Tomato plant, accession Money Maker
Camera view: bottom (45 deg); turntable rotation: 150 degrees
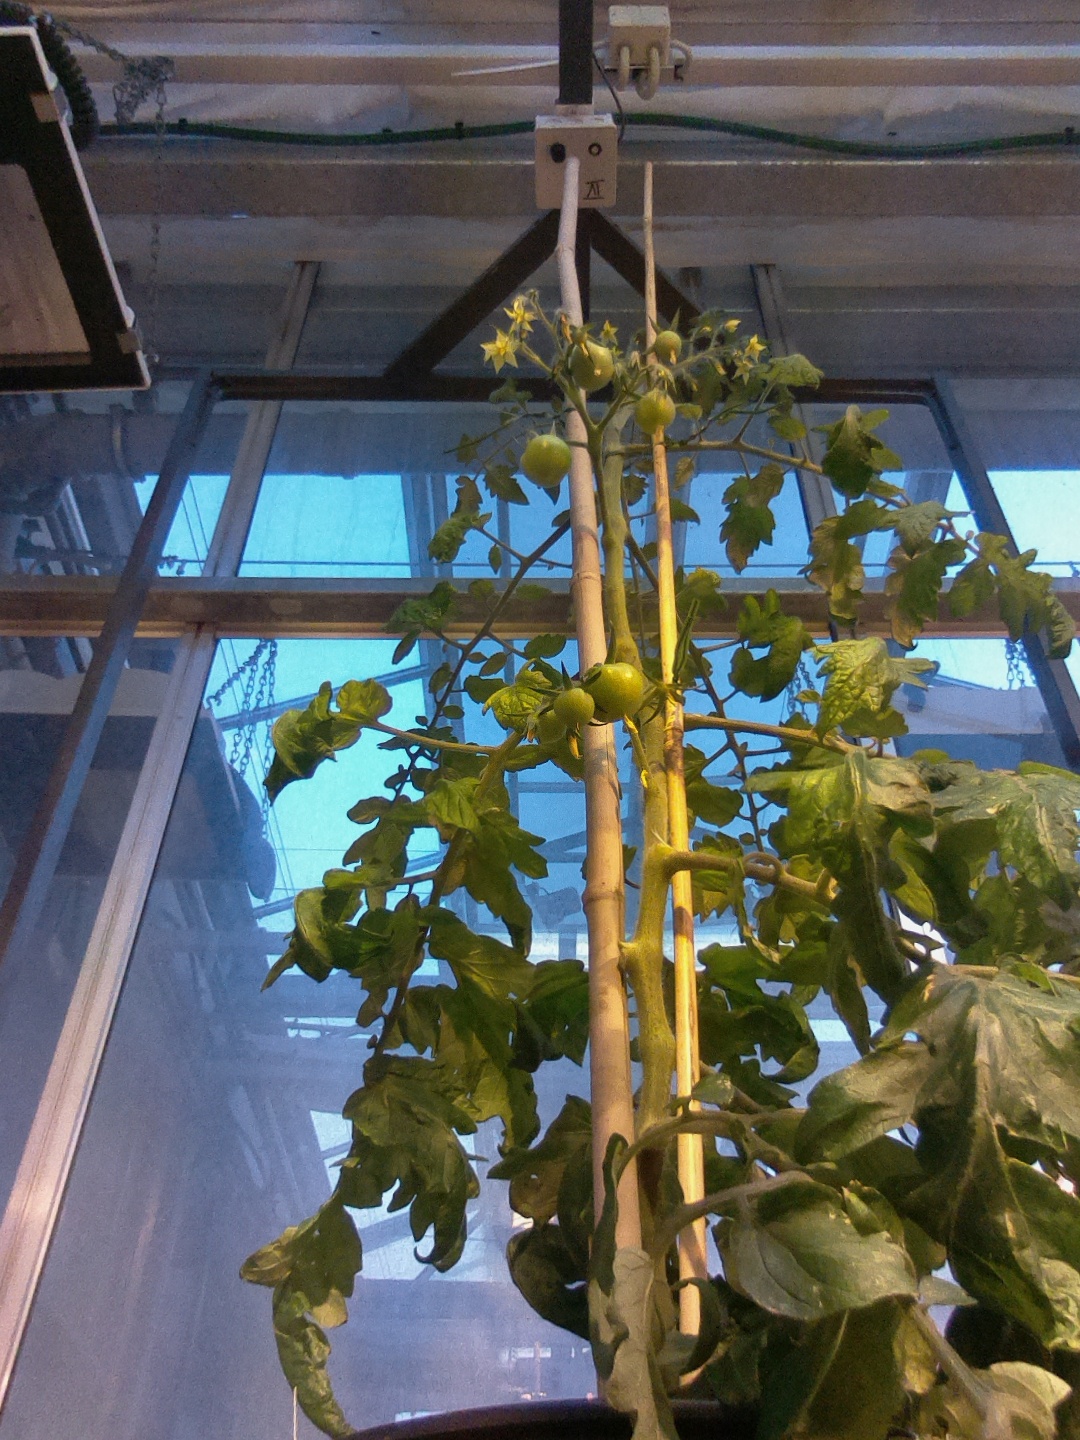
BBCH growth stage 73: 30%-40% of final fruit size